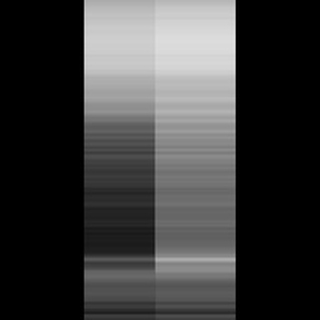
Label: sugarcane_yellow_leaf_disease